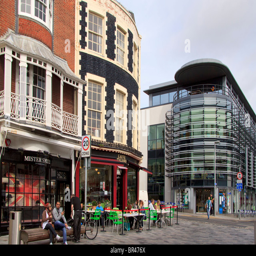
contrast of old and new architecture in the centre